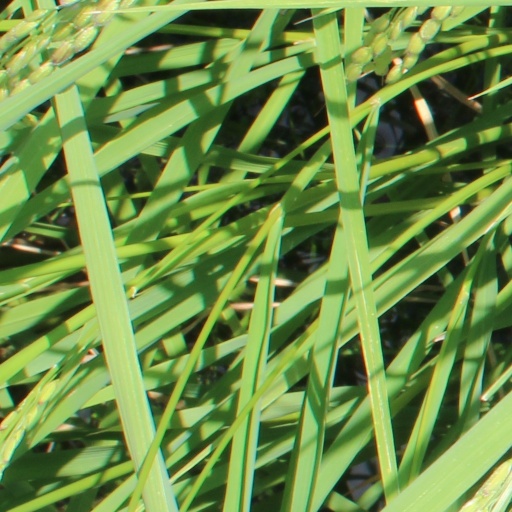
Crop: rice